HaMerotz LaMillion 6

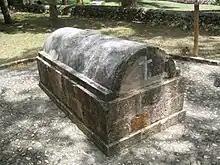
During the leg in Jamaica, teams visited the tomb of the White Witch of Rose Hall for a voodoo themed task.

In this leg's Roadblock, one team member had to stand atop the side of a rum barrel and roll the barrel across The Aqueduct to receive their next clue. If they fell off of the barrel, they would have to return to the starting point and try again. After the Roadblock, teams voted for who they wished to Yield.